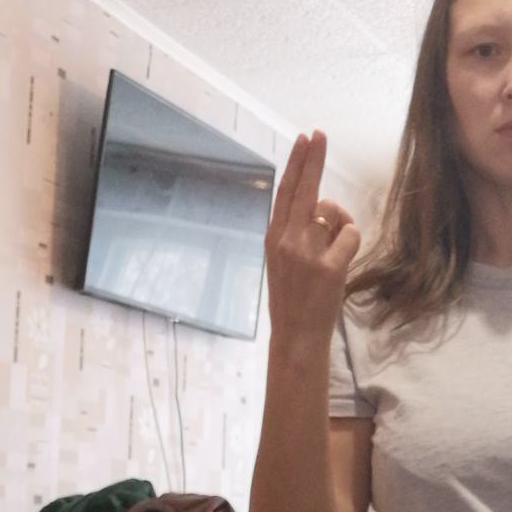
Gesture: two_up_inverted